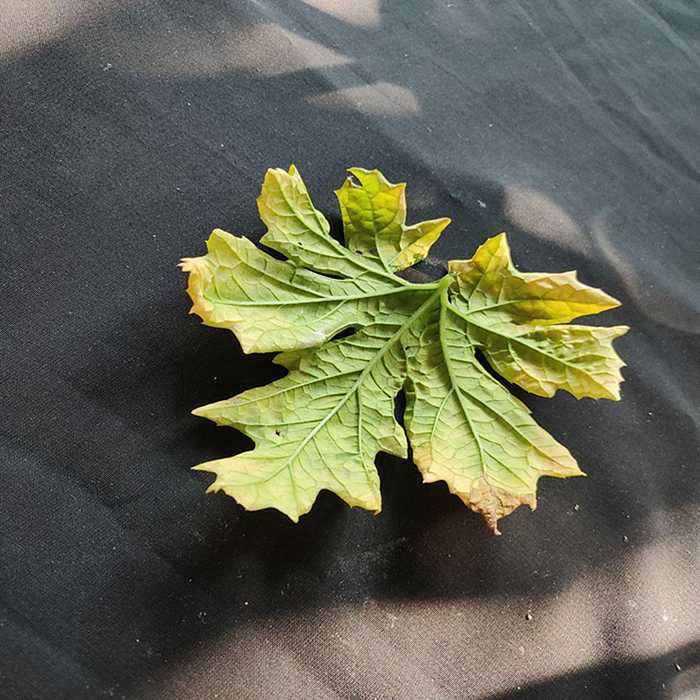
Plant: Bitter Gourd
Label: Fusarium wilt